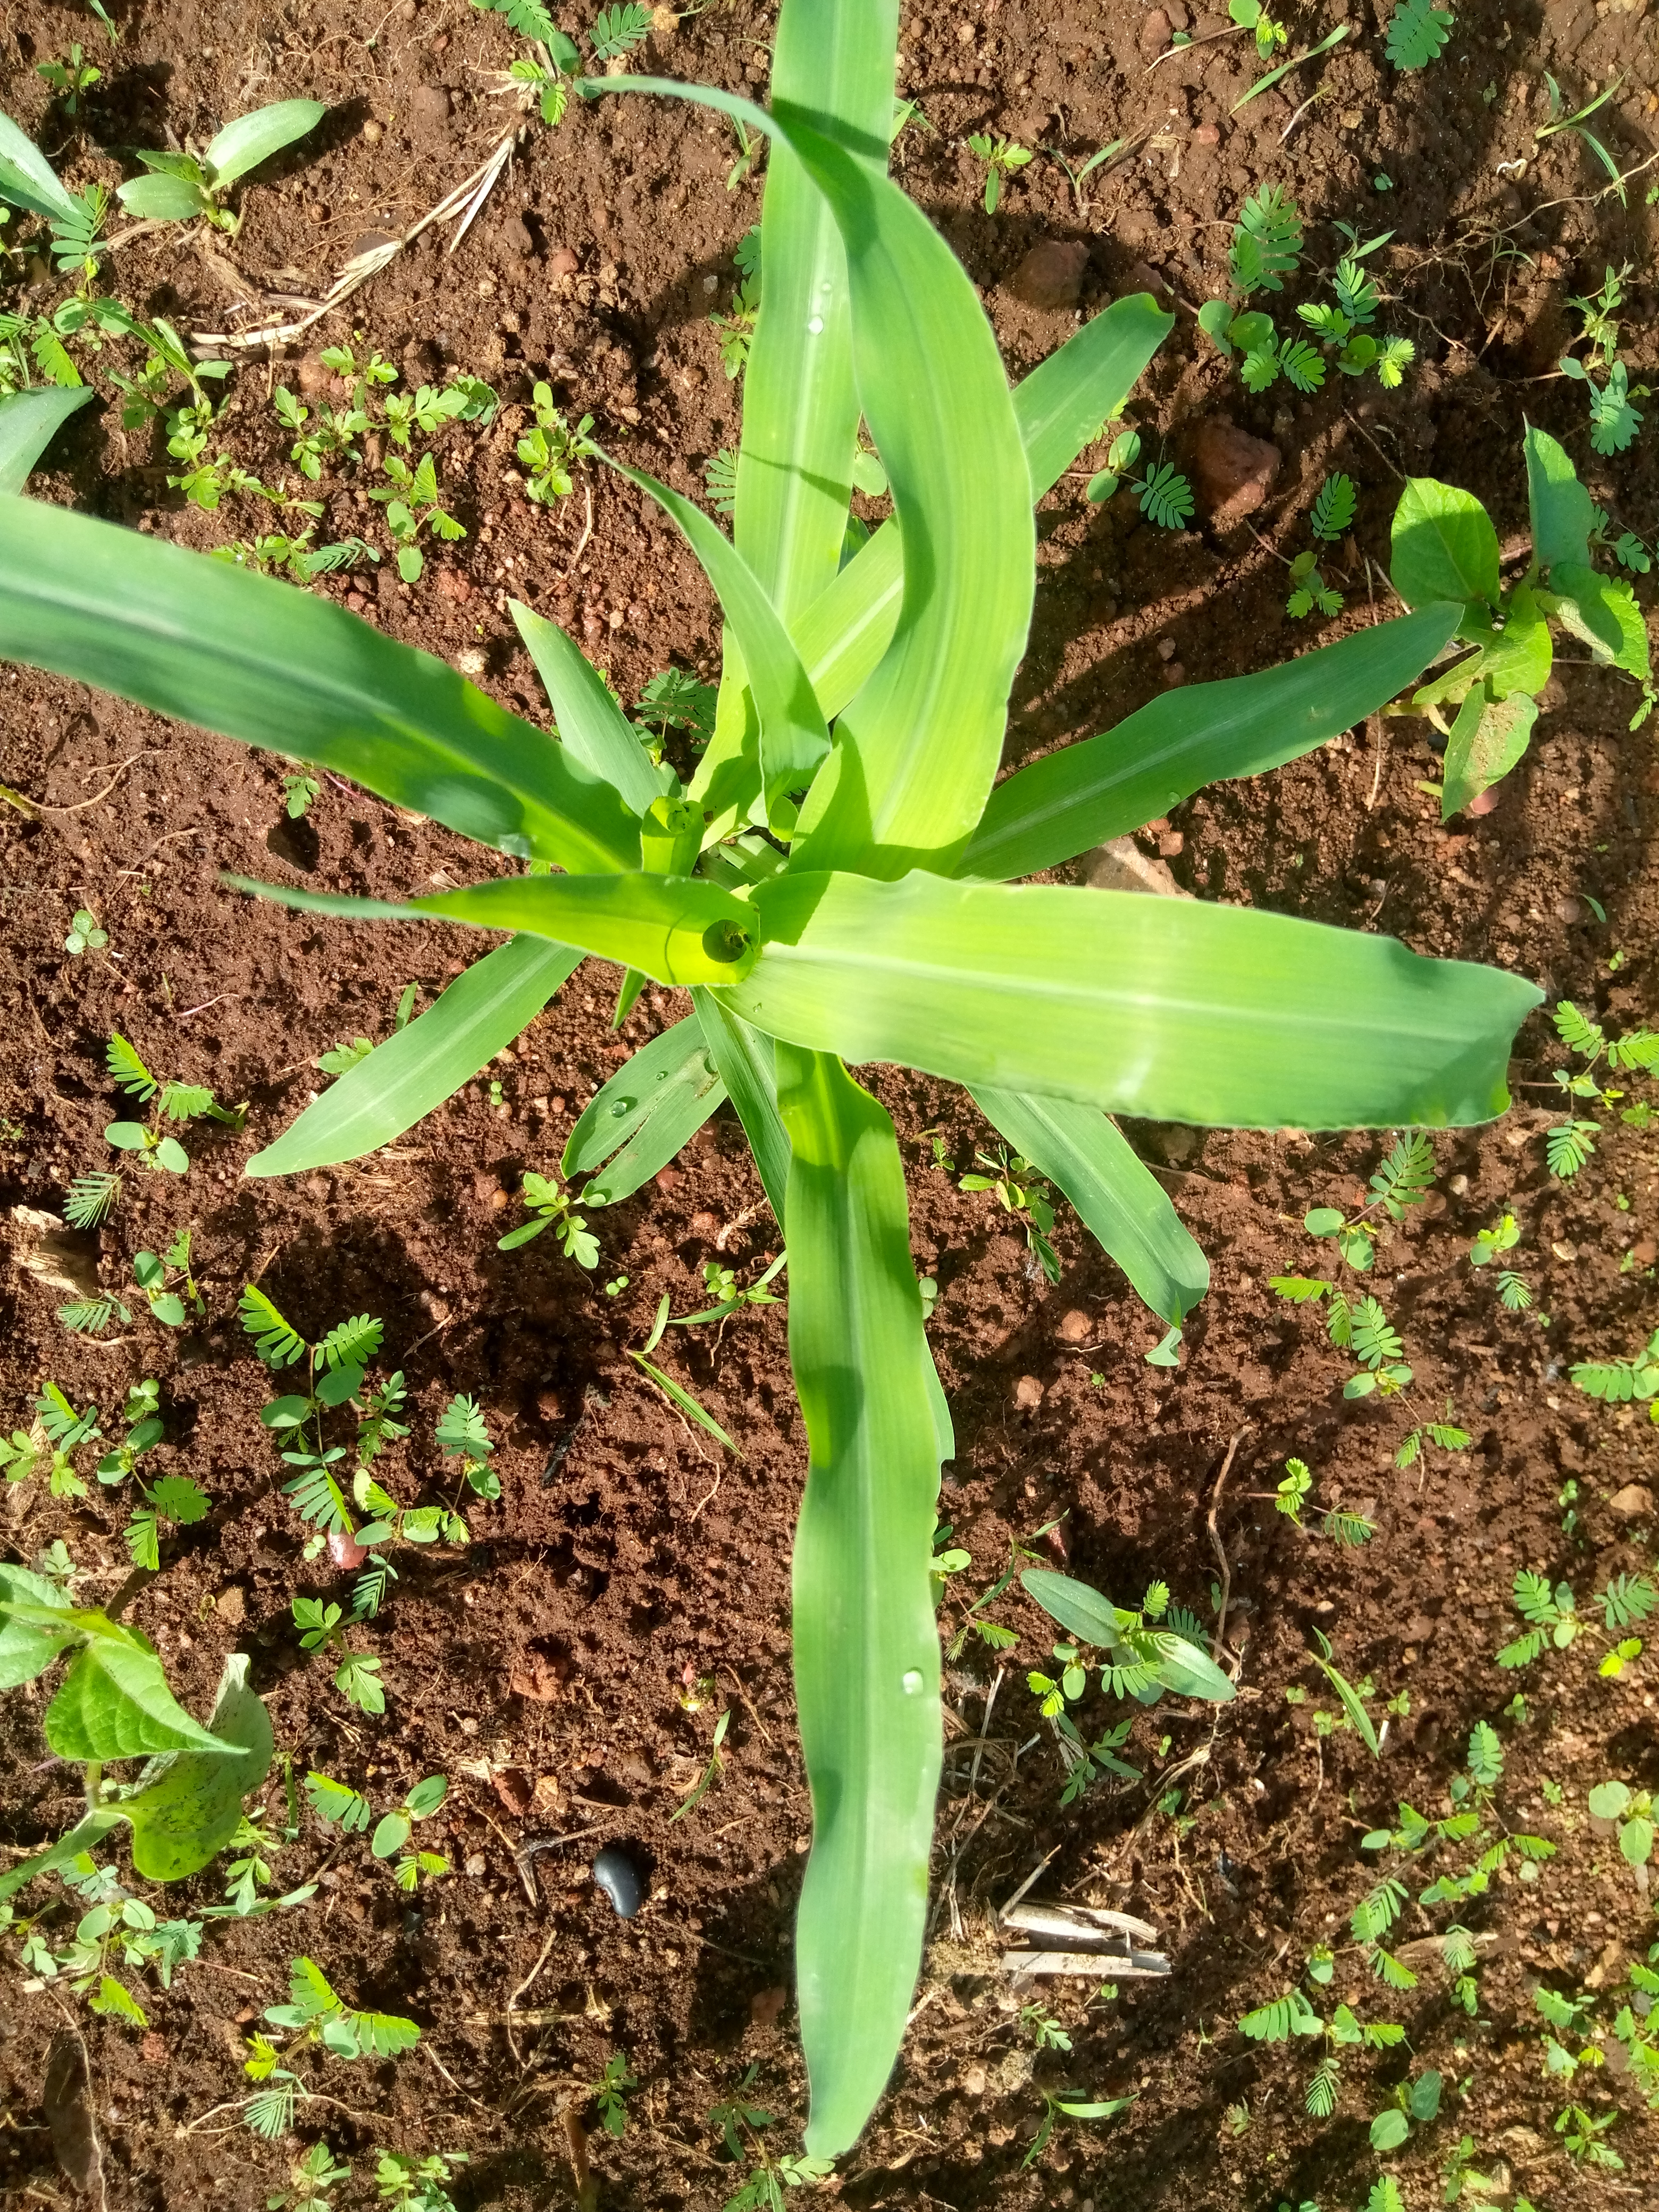
Label: healthy